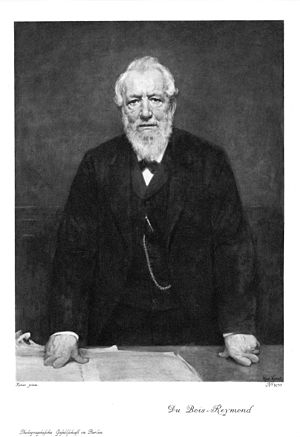
Materialismestriden / Reaktionen i 1800-tallet / Ignoramus et ignorabimus
Emil Heinrich du Bois-Reymond